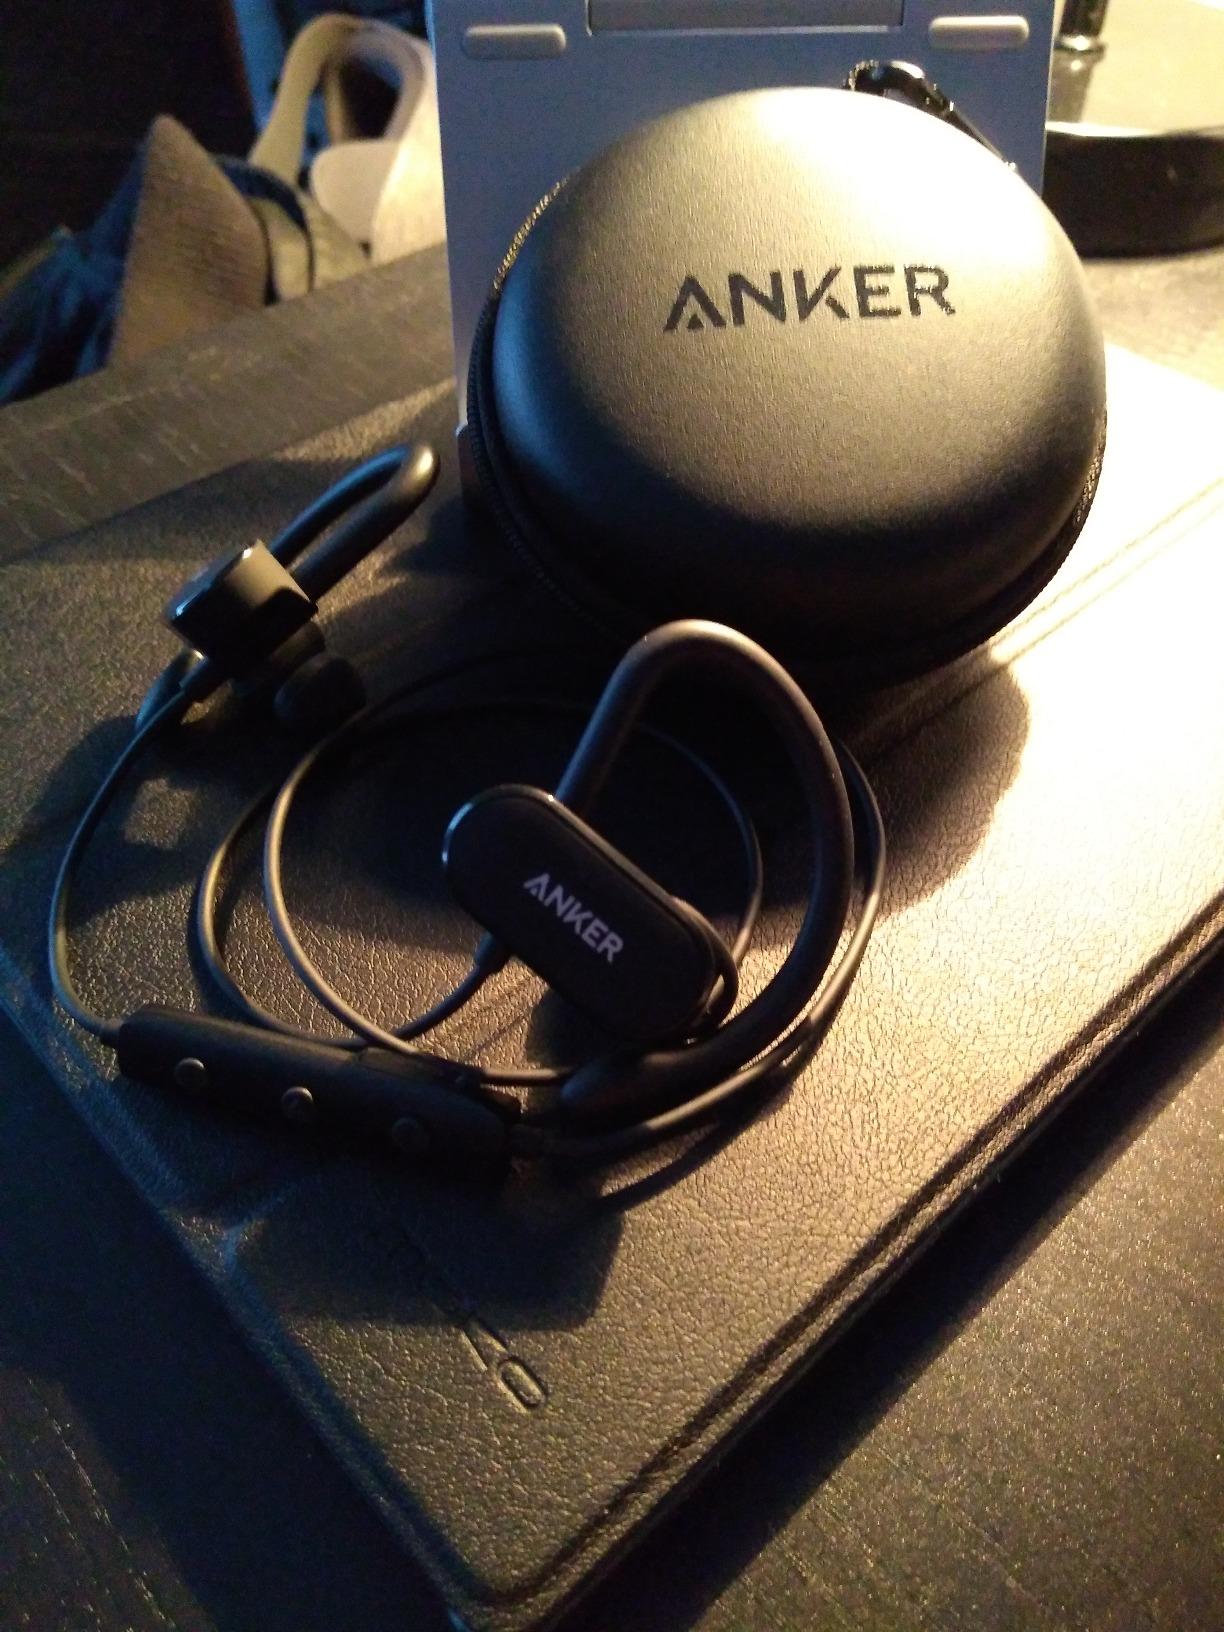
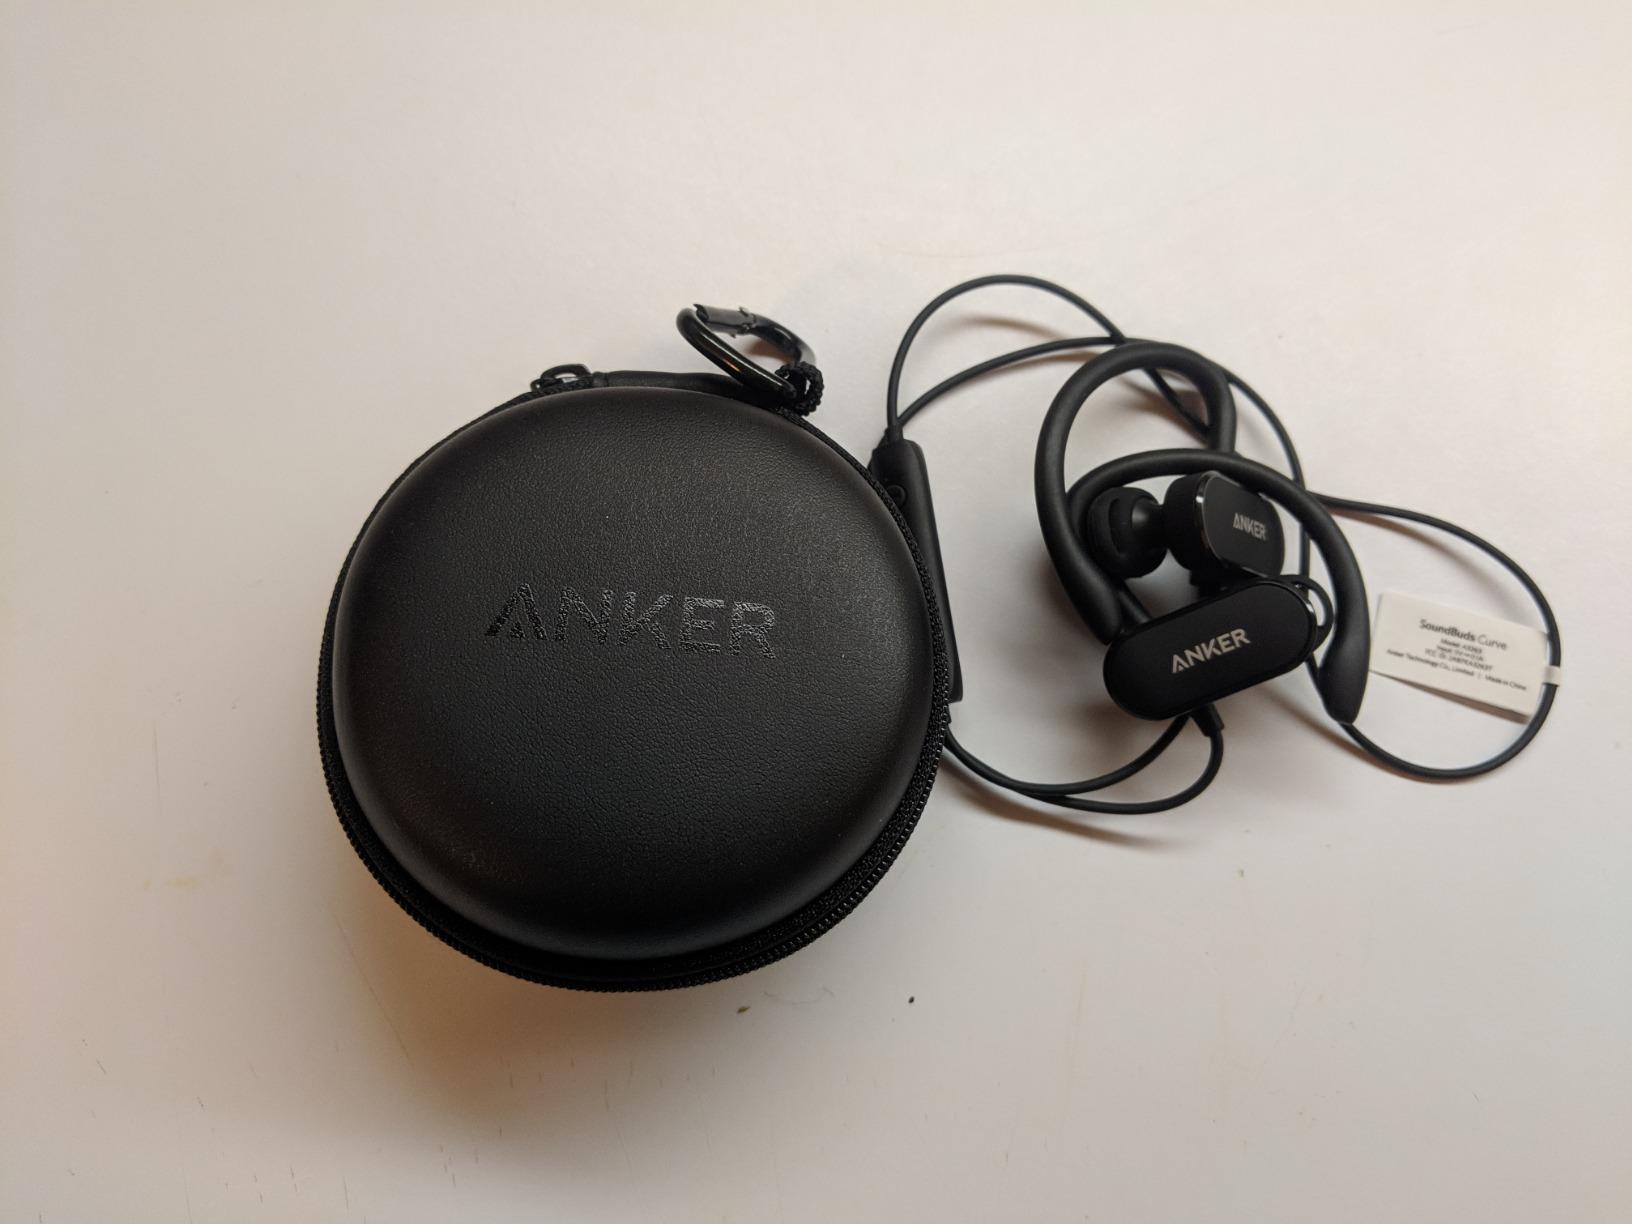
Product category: headphones
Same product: yes